2008–09 Calgary Flames season

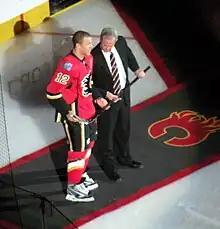
Darryl Sutter presents Jarome Iginla with a silver stick in honour of his becoming the Flames all-time scoring leader.

Rookie Brett Sutter became the 8th member of the Sutter family to play in the NHL on December 23 when he made his debut against the Anaheim Ducks. The son of general manager Darryl Sutter, Brett scored a goal in his first game to help the Flames enter the Christmas break with a one-point lead on the Vancouver Canucks in the Northwest Division. Calgary expanded on that lead to five points after both Jarome Iginla and Mike Cammalleri posted career-high five-point nights in a 6–4 win over the Edmonton Oilers on New Year's Eve.